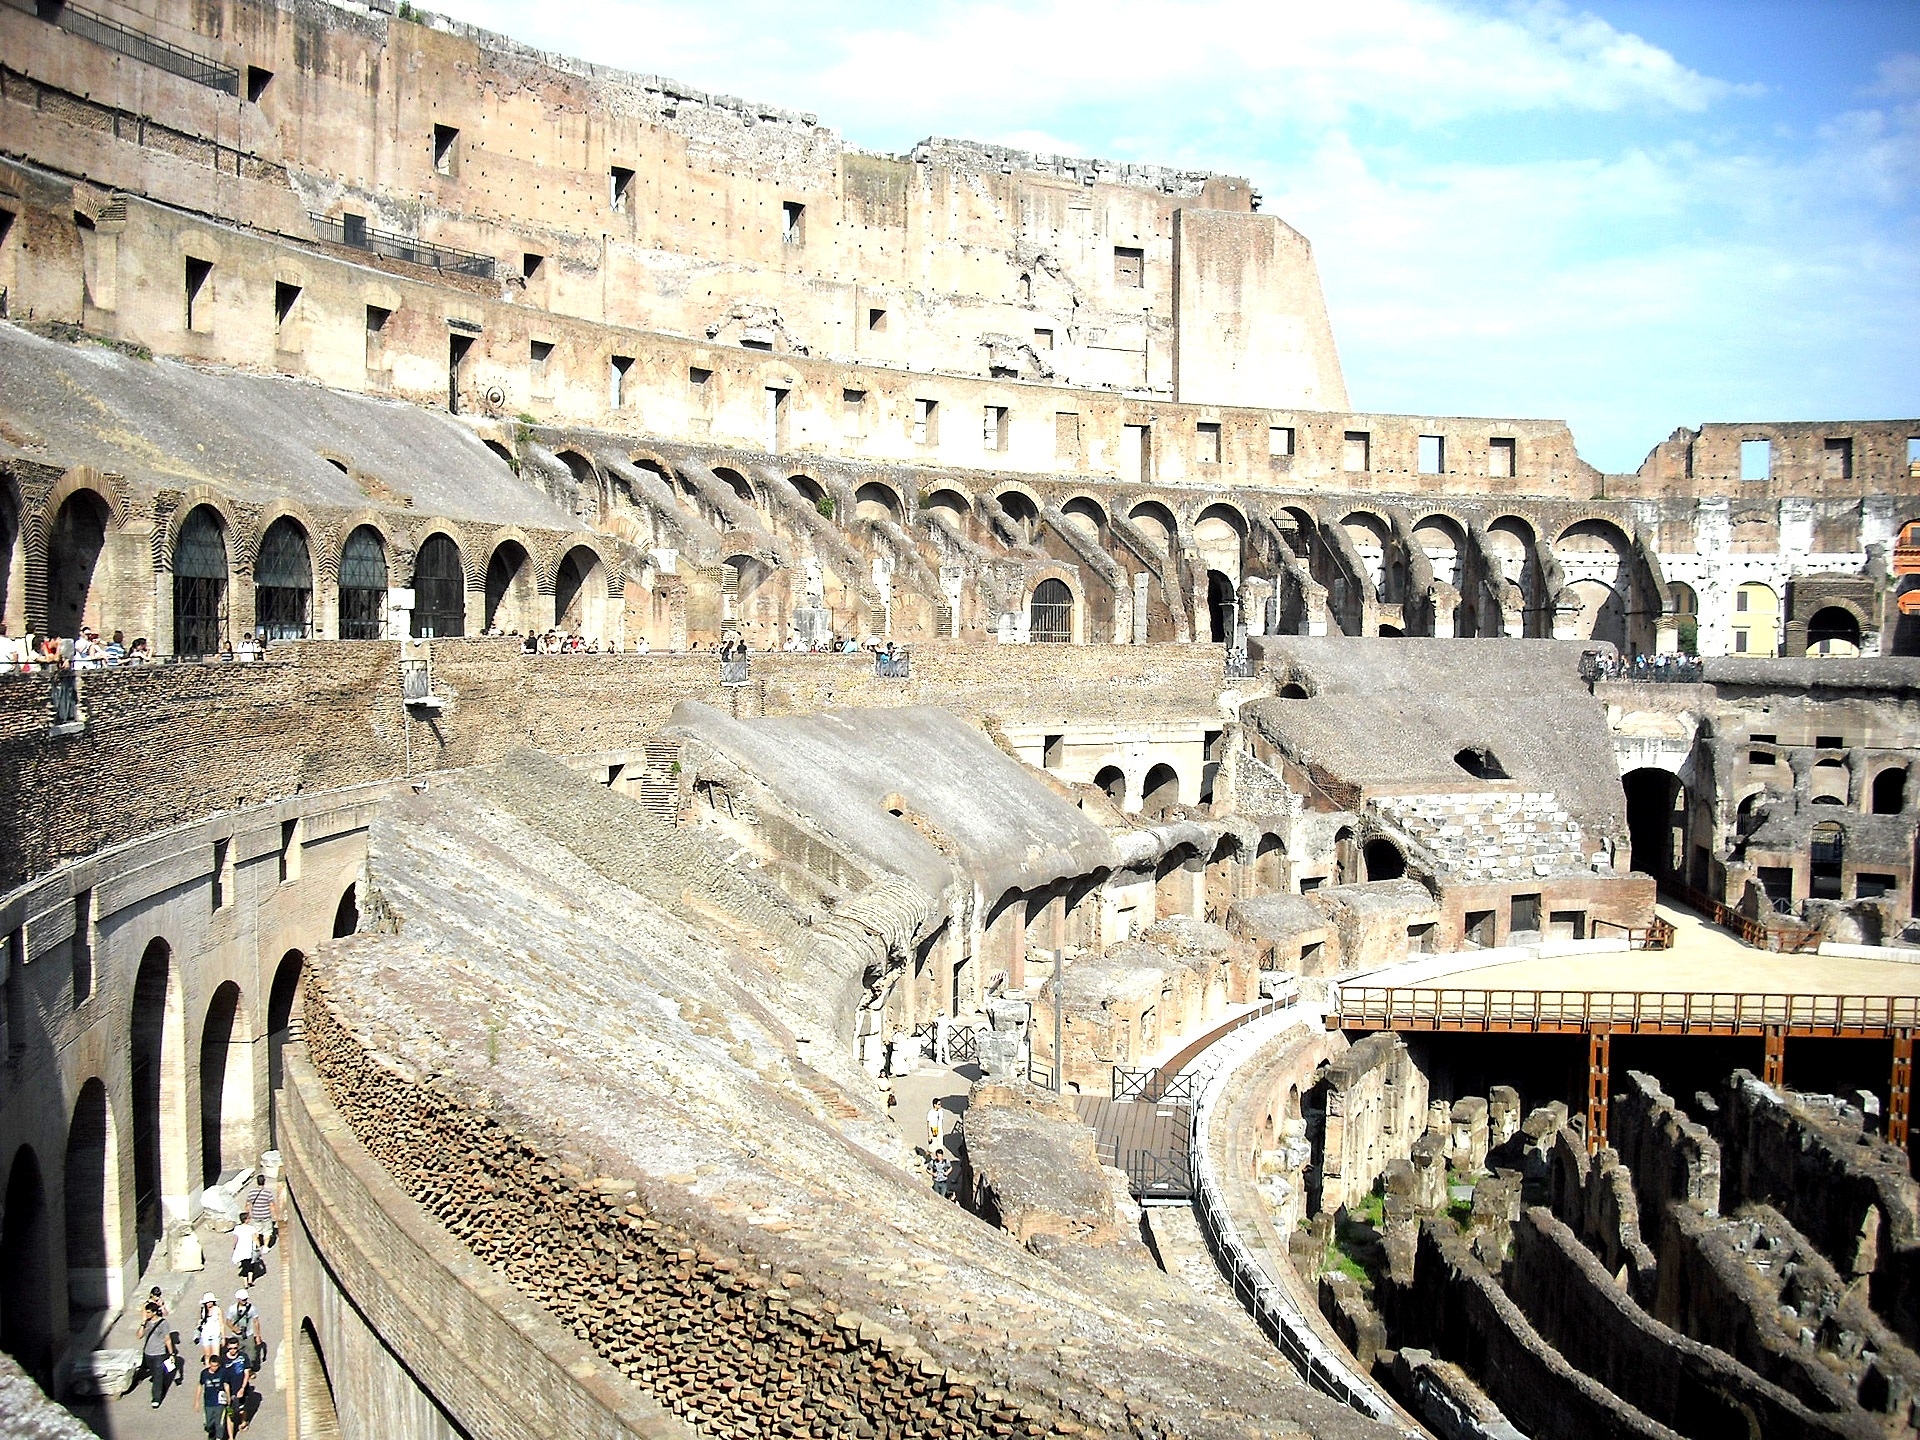
architecture, structure, palace, old, city, travel, plaza, ancient, landmark, italy, historic, tourism, colosseum, arena, rome, amphitheatre, buildings, civilization, history, famous, historical, romans, gladiator, ancient rome, gladiators, coliseum, ancient history, mecca, human settlement, sport venue, ancient roman architecture